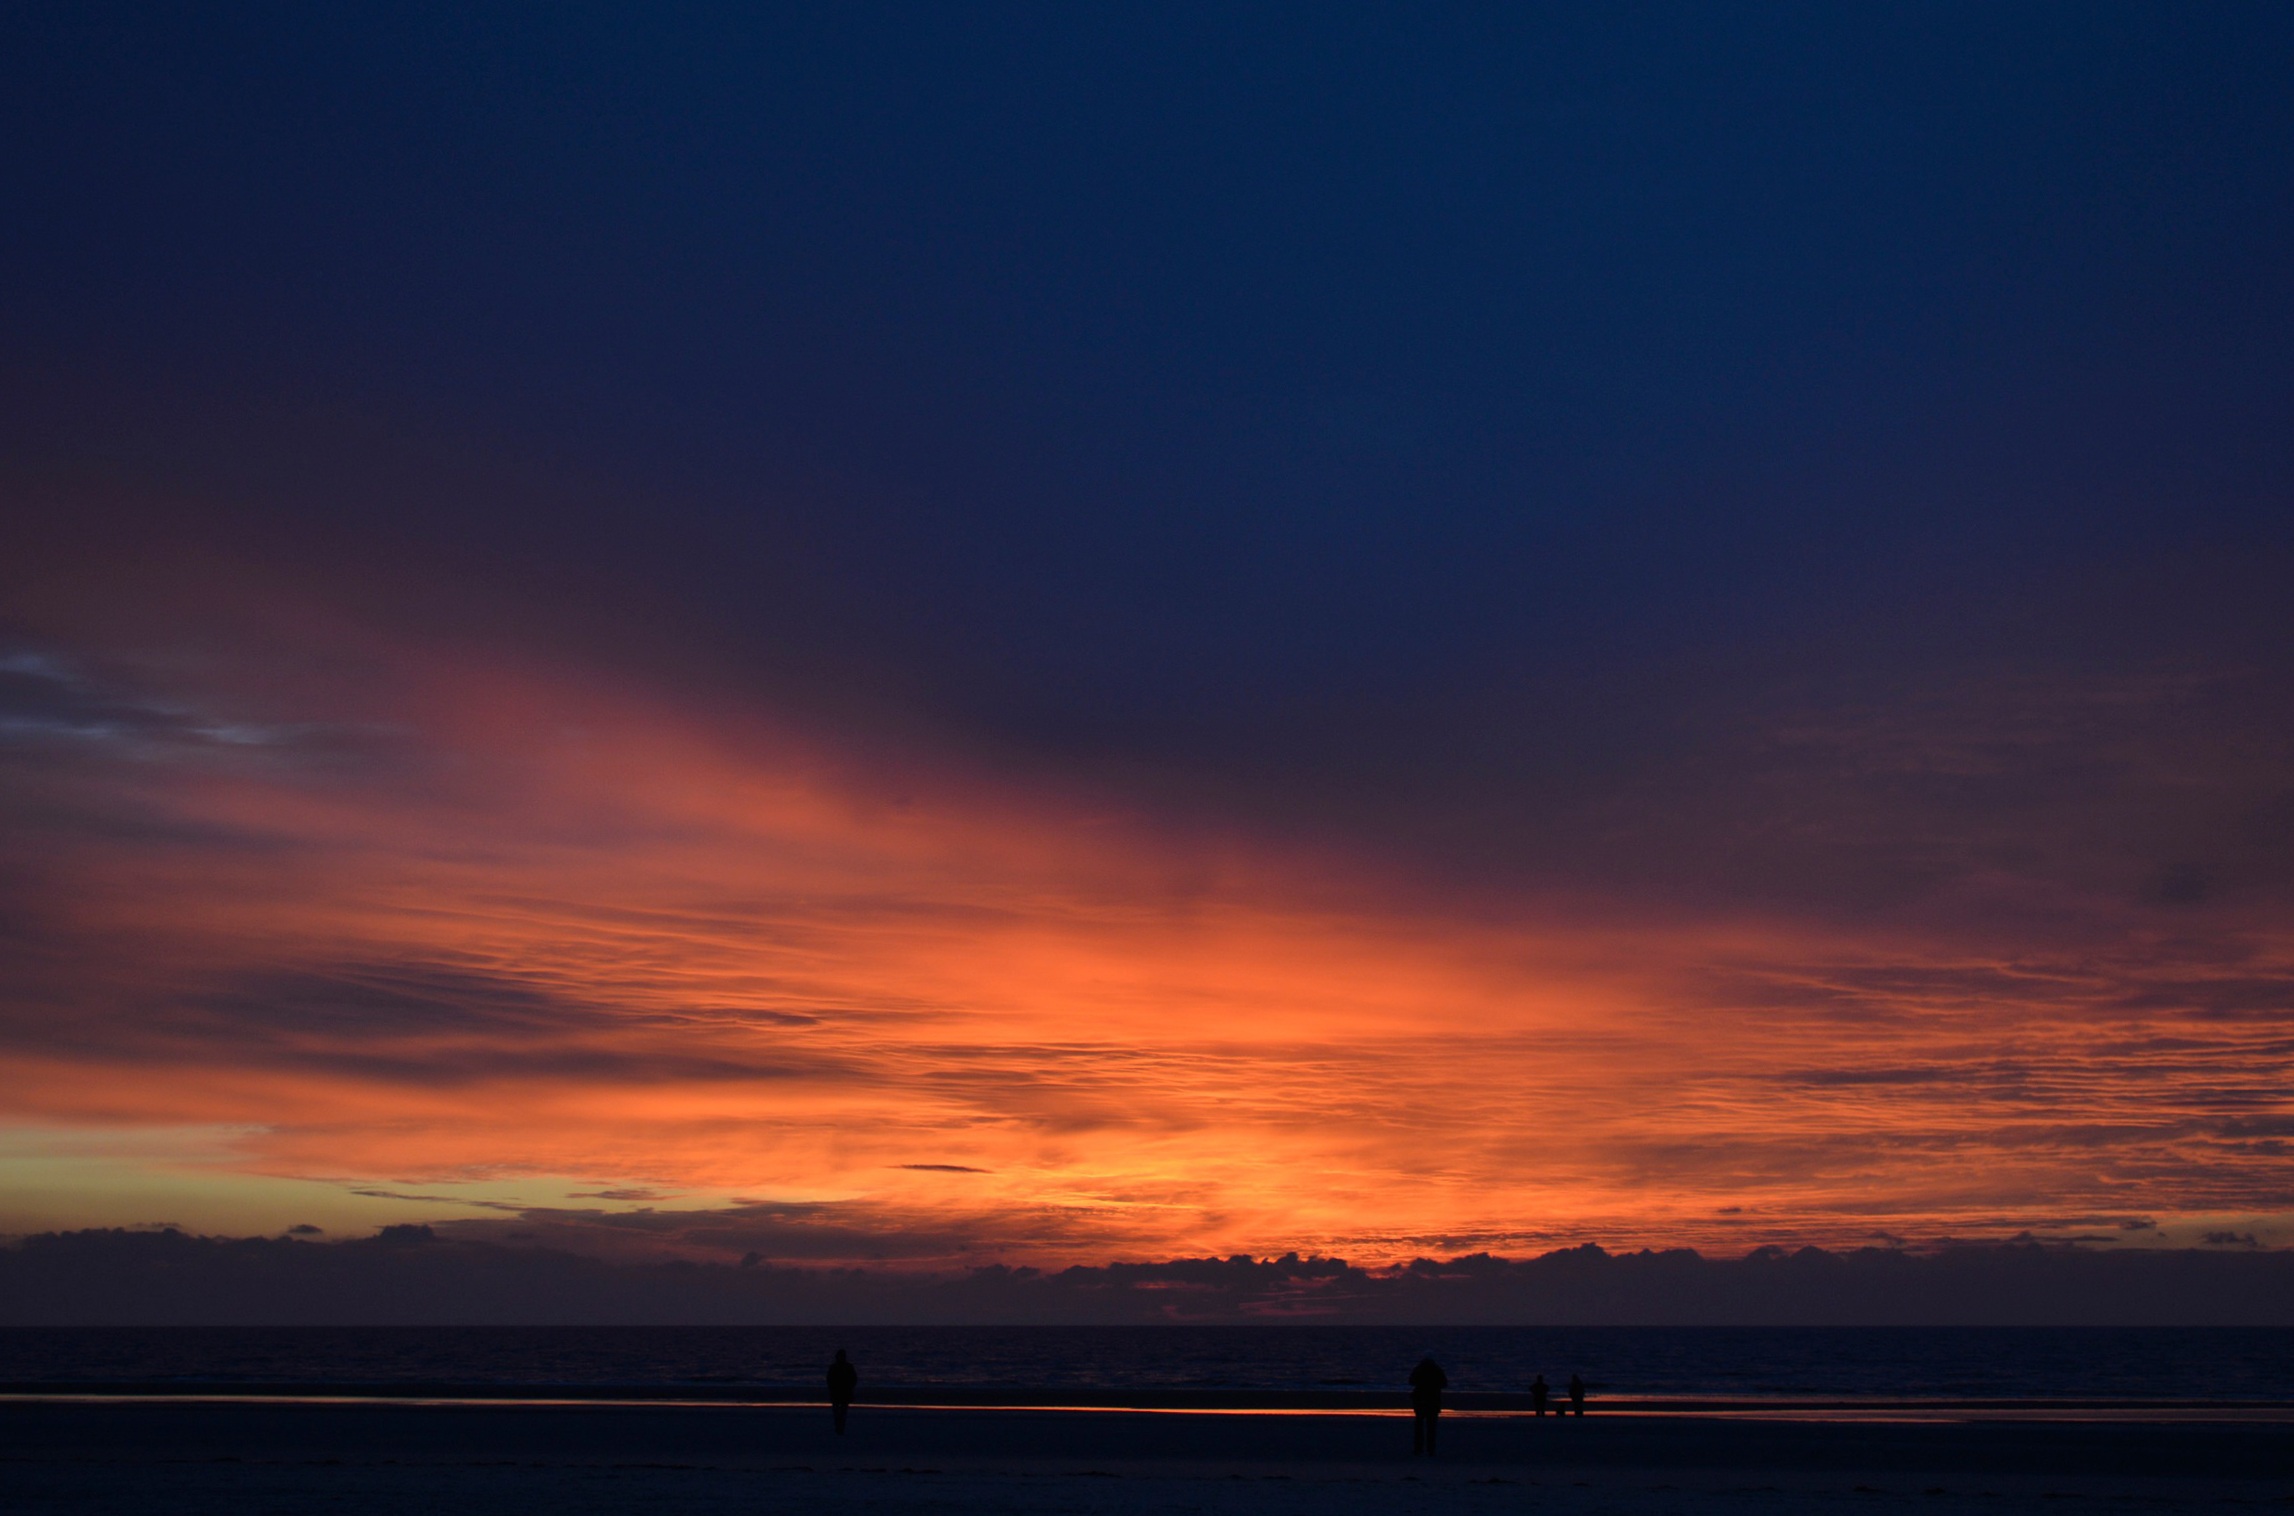
sea, water, nature, ocean, horizon, cloud, sky, sunrise, sunset, morning, lake, dawn, atmosphere, panorama, dusk, evening, orange, blue, clouds, mood, abendstimmung, afterglow, evening sky, red sky at morning